Spin Alternative Record Guide

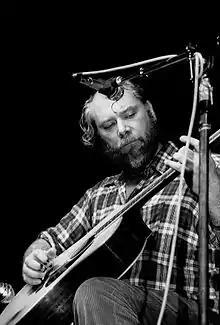
The guide's entry on John Fahey (pictured in 1984) helped revive the folk guitarist's career.

Having edited the book, Weisbard put his pursuit of a PhD at UC Berkeley on hold and accepted a job offer from "Spin", which was the beginning of his career as a rock critic. Meanwhile, the guide's entry on the folk guitarist John Fahey introduced his music to a new generation of listeners. His entry in the guide was written by Byron Coley, who had previously profiled Fahey for "Spin" in 1994 at a time when the musician lived in reclusion and was commonly believed to be dead. According to Ben Ratliff at "the New York Times", Coley's writings helped to revive Fahey's career by drawing renewed attention from record labels and the alternative scene. For his part, Fahey appreciated the guide's effect on his career and especially its association of his music with contemporary alternative subculture. With the arrival of a younger audience, Fahey felt vindicated in his long-standing misgivings about the marketing of his back catalog to an older demographic of listeners interested in traditionalist folk and new-age music. He wrote about the "Spin" guide in the liner notes of his 1997 album "City of Refuge":